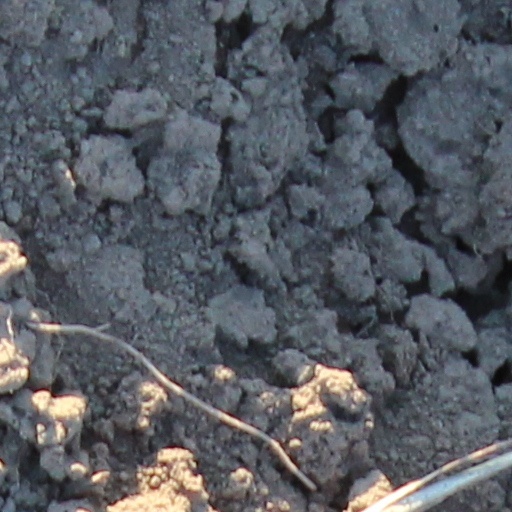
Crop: wheat